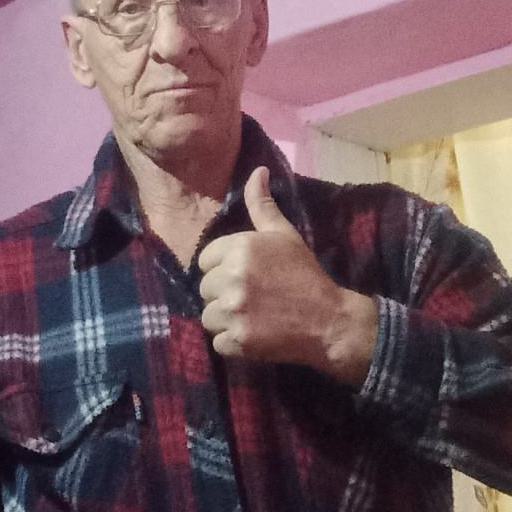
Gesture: like